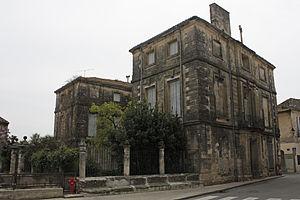
Cet article recense les monuments historiques du Gard, en France.
La maison Margarot est un hôtel particulier situé à Calvisson et faisant l’objet d’une inscription au titre des monuments historiques.
Calvisson est une commune française située en Vaunage, dans le département du Gard et la région Occitanie.